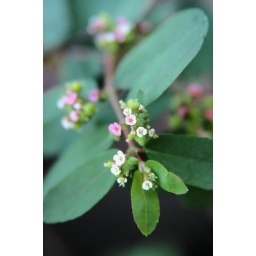
Delicate weed growing out of the cracks in the sidewalk. The tiny pink and white blooms are amazing.